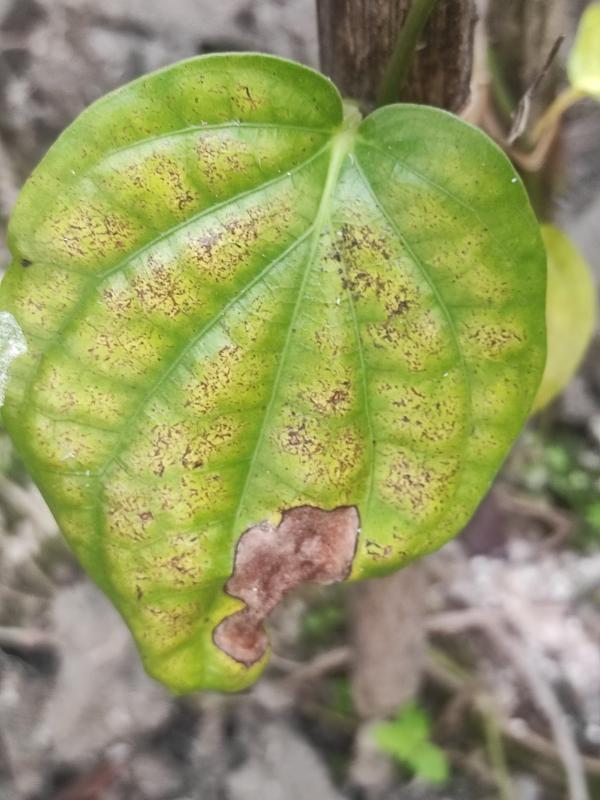
Label: Fungal_Brown_Spot_Disease